Absolute Beginners (novel)

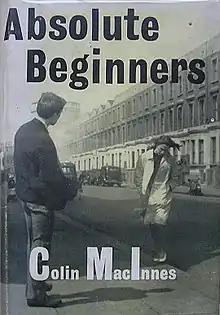
First edition cover

Absolute Beginners is a novel by Colin MacInnes, written and set in 1958 London, England. It was published in 1959. The novel is the second of MacInnes' London Trilogy, coming after "City of Spades" (1958) and before "Mr. Love and Justice" (1960). Each novel is self-contained, with no shared characters.